Love at First Sight (2023 film)

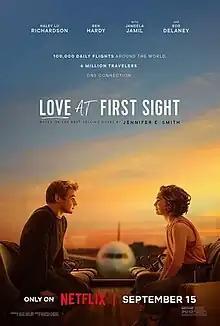
Promotional release poster

Love at First Sight is a 2023 American romantic comedy film directed by Vanessa Caswill and written by Katie Lovejoy, based upon the 2011 novel "The Statistical Probability of Love at First Sight" by Jennifer E. Smith. It stars Haley Lu Richardson, Ben Hardy, Dexter Fletcher, Rob Delaney, Sally Phillips and Jameela Jamil. The film premiered on Netflix on September 15, 2023.